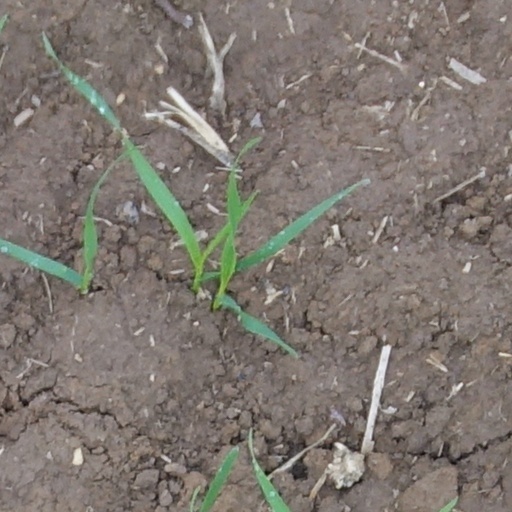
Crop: wheat